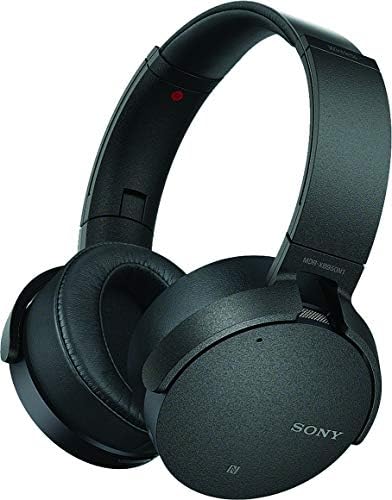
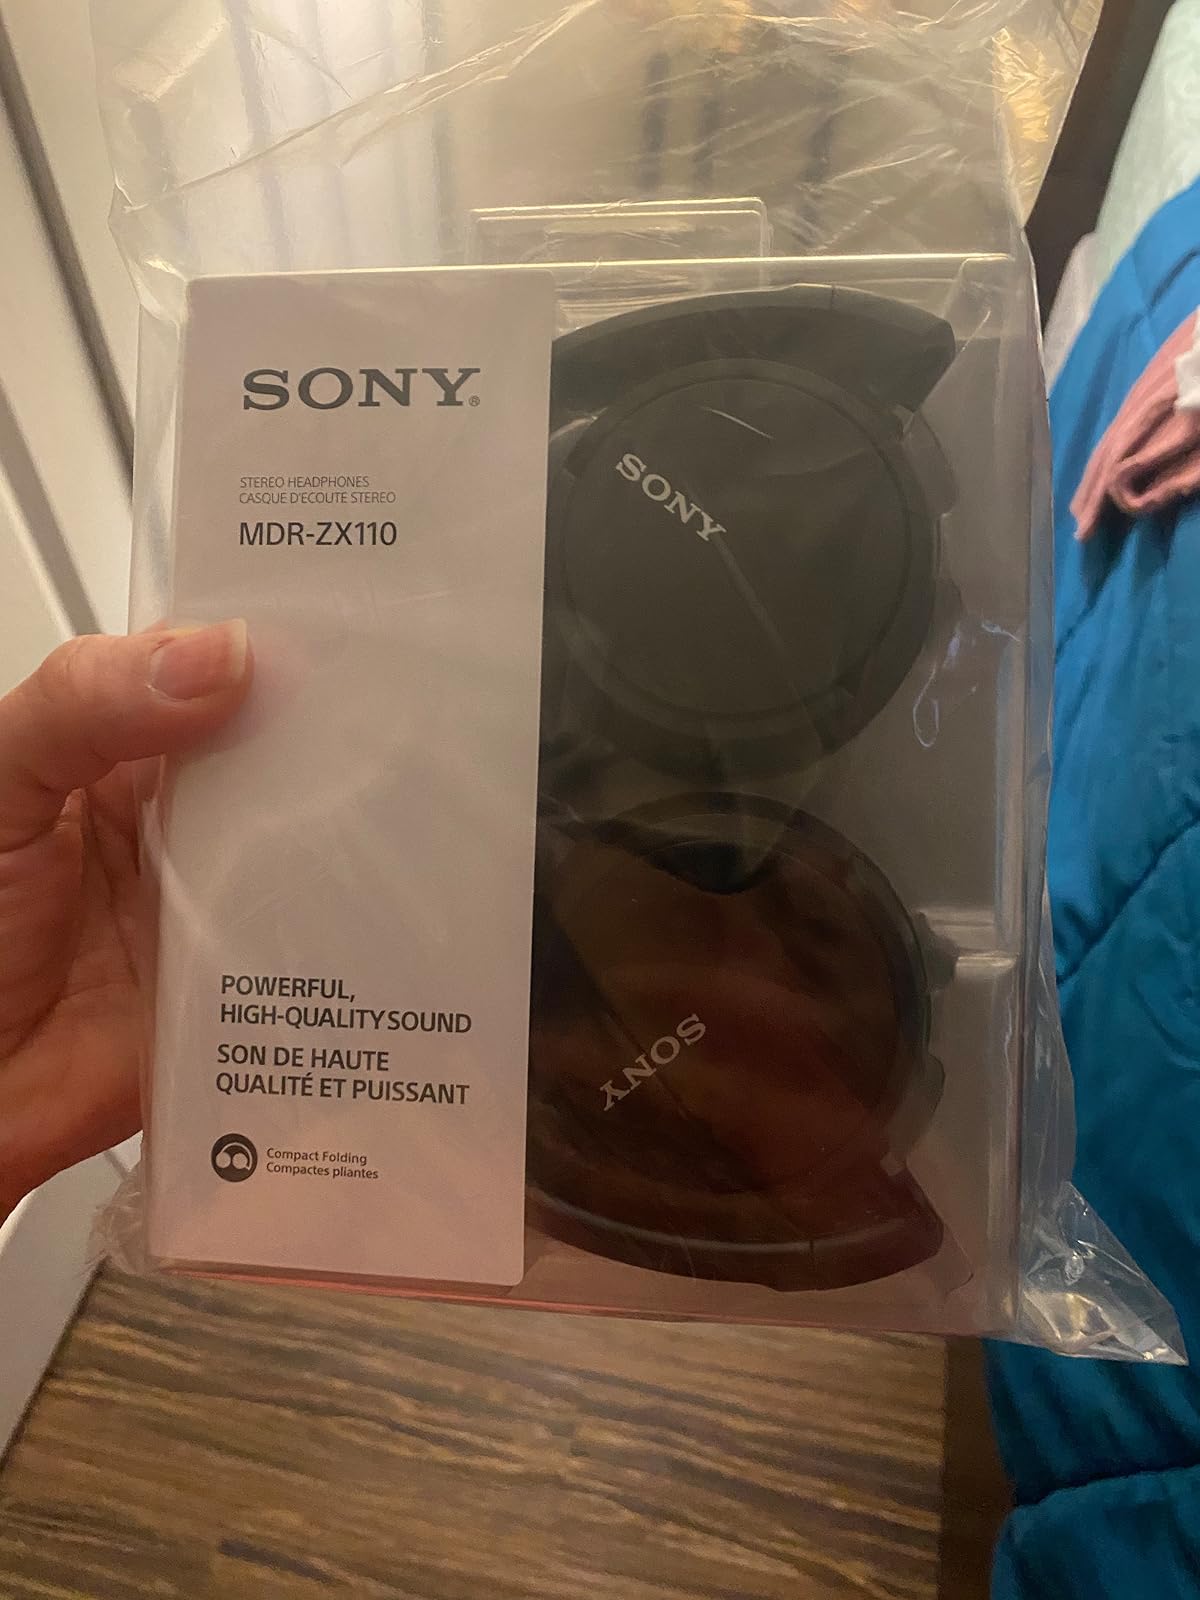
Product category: headphones
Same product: no